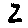
Label: 2